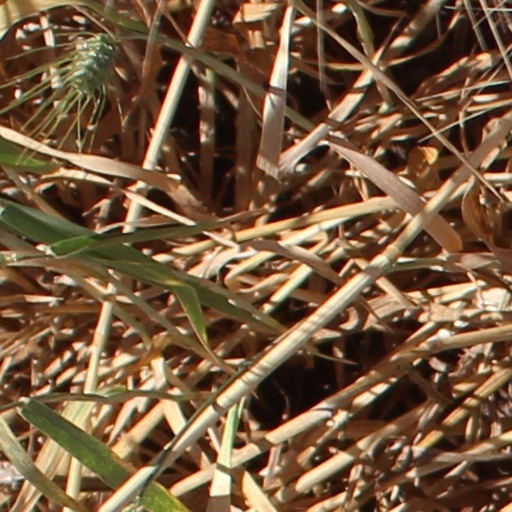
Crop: wheat